Camelot (horse)

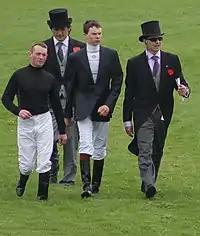
Aidan (right) and Joseph O'Brien (centre) walk the course before the 2012 Derby with Seamie Heffernan (left)

On 2 June, Camelot started the 8/13 favourite for the Epsom Derby in front of a crowd of 130,000, which included Queen Elizabeth II, who was beginning the celebrations for her Diamond Jubilee. His main rival was expected to be Bonfire, his former paddock companion at Highclere, who had won the Dante Stakes. Other contenders in the field of nine (the smallest since 1907) included Main Sequence, the winner of the Lingfield Derby Trial, and Camelot's stable companion Astrology, who had won the Dee Stakes by eleven lengths. Ridden by Joseph O'Brien, Camelot was restrained at the back of the field as Astrology made the running. Camelot moved up to challenge for the lead in the straight and pulled clear to win by five lengths from Main Sequence in second and Astrology in third. The victory made O'Brien and Joseph, 19, the first father-son/trainer-jockey pairing to win the race. After the race, Joseph O'Brien explained that the horse had struggled to cope with the descent to the turn into the straight, saying that Camelot "had only run three times before and never on a track like this, so he was looking where to put his feet round Tattenham Corner". The win gave Aidan O'Brien his fourth British Classic win of the season and led to speculation that Camelot could become the first horse since Nijinsky in 1970 to win the Triple Crown. Since Nijinsky, only two horses have won the 2000 Guineas and the Derby: Nashwan in 1989 and Sea the Stars in 2009, neither of whom contested the St Leger. O'Brien said that "every trip he's raced over, he's coped... there are a lot of options and the St Leger is one."